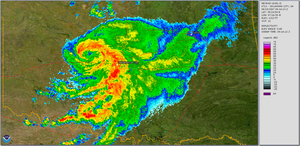
L’effet d'océan brun est un phénomène météorologique observé lorsqu'un cyclone tropical continue à maintenir ou même à augmenter son intensité sur terre alors que la friction devrait normalement l'affaiblir rapidement. En Australie, les tempêtes qui subissent un tel effet sont appelées agukabams. Les chercheurs ont proposé d'appeler ce type de systèmes des TCMI pour Tropical Cyclone Maintenance and Intensification Event.